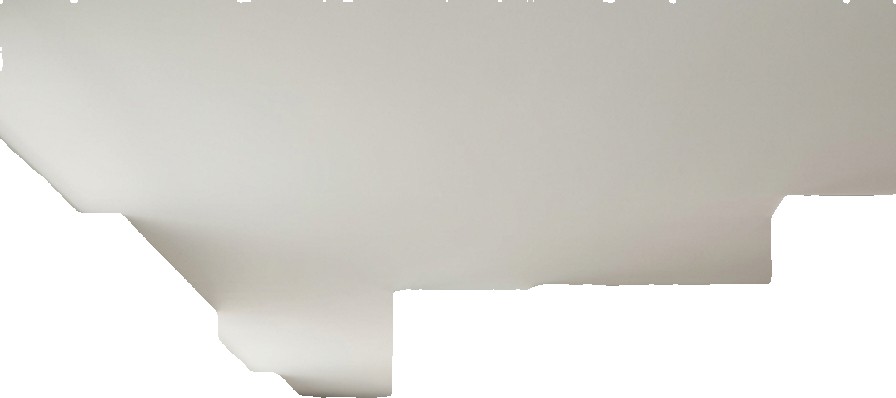
Surface category: ceiling